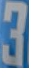
Number: 3